All Good Things (TV series)

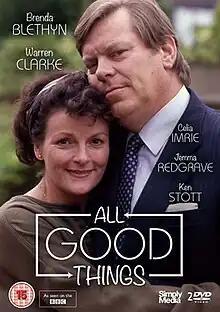

All Good Things is a BBC's six-part comedy-drama series that aired on BBC1 from 14 May to 18 June 1991, starring Brenda Blethyn and Warren Clarke.